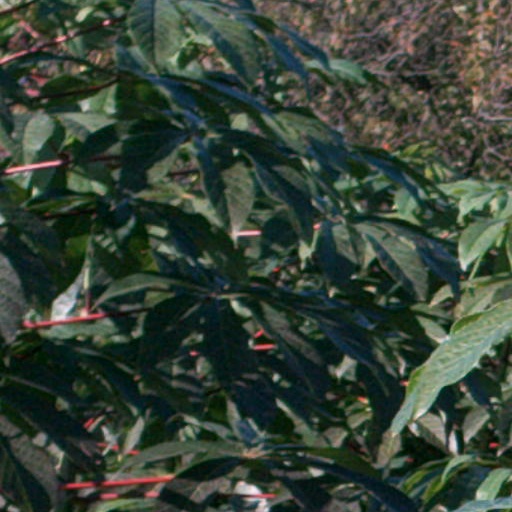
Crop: cassava